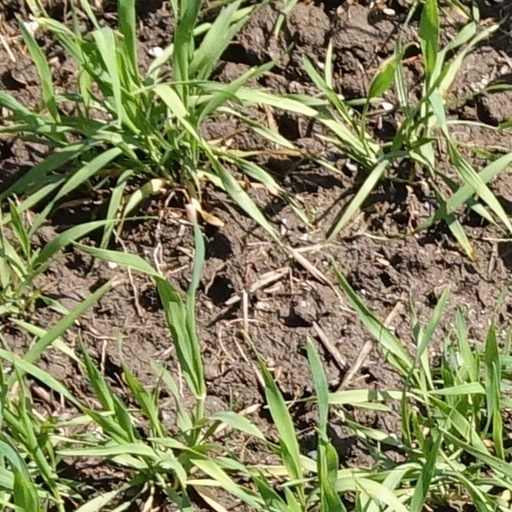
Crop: wheat